Emirates Airline Festival of Literature

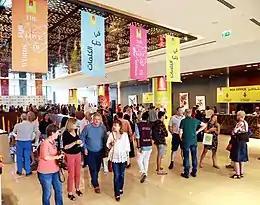
2018 Emirates Airline Festival of Literature

The Emirates Airline Festival of Literature (The Festival) is an international literature festival held annually in the United Arab Emirates. The festival is held under the patronage of Sheikh Mohammed bin Rashid Al Maktoum, under the auspices of the Emirates Literature Foundation and is run by Ahlam Bolooki. The festival's offices are located within the Dubai International Writers' Centre.